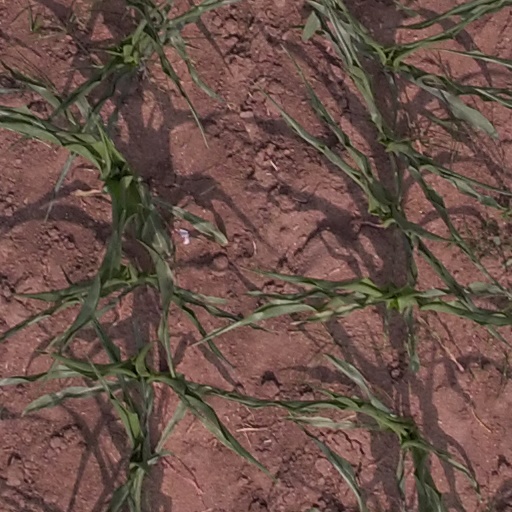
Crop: maize; corn